Do Chehere

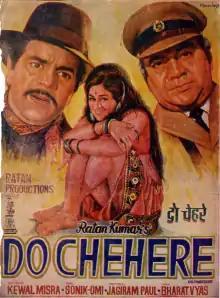
Poster

Do Chehere is a 1978 Bollywood drama film directed by Kewal Misra produced by Ratan Kumar Purohit. The film stars Dharmendra, Prem Nath and Bindu.